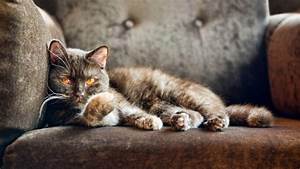
Label: cat